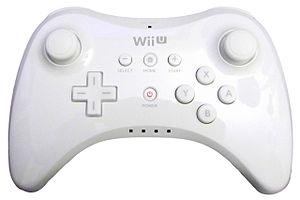
La Wii U est une console de jeu vidéo commercialisée par Nintendo, succédant à la Wii. Elle est sortie le 18 novembre 2012 en Amérique du Nord, le 30 novembre 2012 en Europe et le 8 décembre 2012 au Japon. Première console de jeu vidéo de huitième génération à sortir, elle est en concurrence avec la PlayStation 4 et la Xbox One.